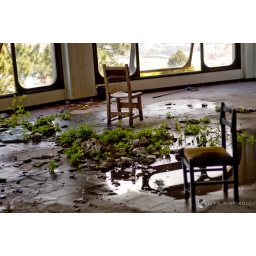
The leaking roof brings in enough water for plants to grow